Kangaroo Island

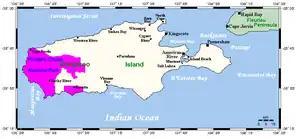
Kangaroo Island

The island is long west/east and between from its narrowest to widest north/south points. Its area covers . Its coastline is long, and its highest point of 307 metres (1007 ft) is in Flinders Chase National Park, west of the junction of the Playford and West End Highways. The second highest point is Mount MacDonnell at above sea level. It is separated from Yorke Peninsula to the northwest by Investigator Strait and from Fleurieu Peninsula to the northeast by Backstairs Passage. A group of islets, the Pages, lie off the eastern end of the island.